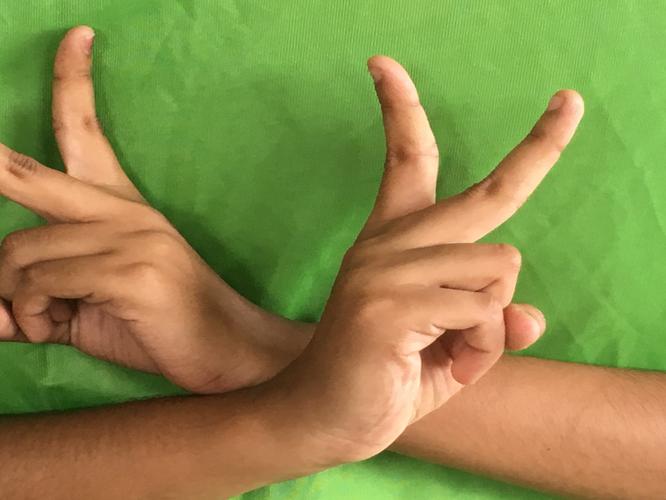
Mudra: Kartariswastika
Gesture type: double_hand